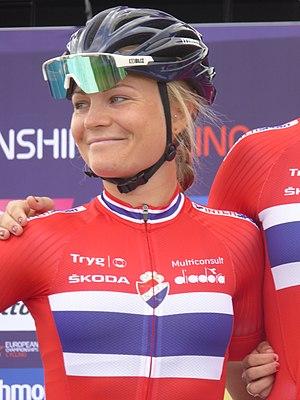
Emilie Møberg est une coureuse cycliste norvégienne. C'est une sprinteuse.